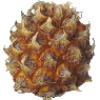
Label: Pineapple Mini 1